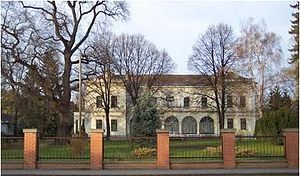
Balkány / Billedgalleri
Balkány er en landsby i Ungarn med beliggenhed i Szabolcs-Szatmár-Bereg-provinsen nær Nyíregyháza.